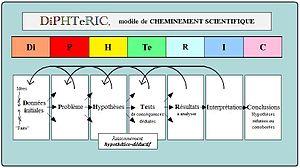
Modèle simplifié et approximatif de la démarche scientifique hypothético-déductive
Le sigle OPHERIC désigne la succession d’étapes d’un modèle idéalisé de démarche scientifique. Il correspond à une critique formulée à l’encontre d’une telle présentation linéaire dans l’enseignement des sciences, qui laisse de côté les errements, les tâtonnements et les fausses pistes habituellement suivies dans le cheminement réel de la recherche, parcours sinueux dans lequel la solution est progressivement construite à coups d’hypothèses fausses successivement rectifiées.